Fred. Olsen Airtransport

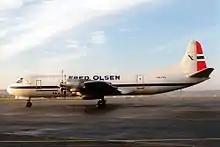
A Lockheed L-188 Electra in 1990

The following is a list of Fred. Olsen Air Transport's fleet of aircraft. It specified the total number of aircraft operated of each type, which may be more than the peak inventory. It also specifies when the first aircraft of a given class entered service and when the last left service. Fred. Olsen has operated a total of thirty aircraft.